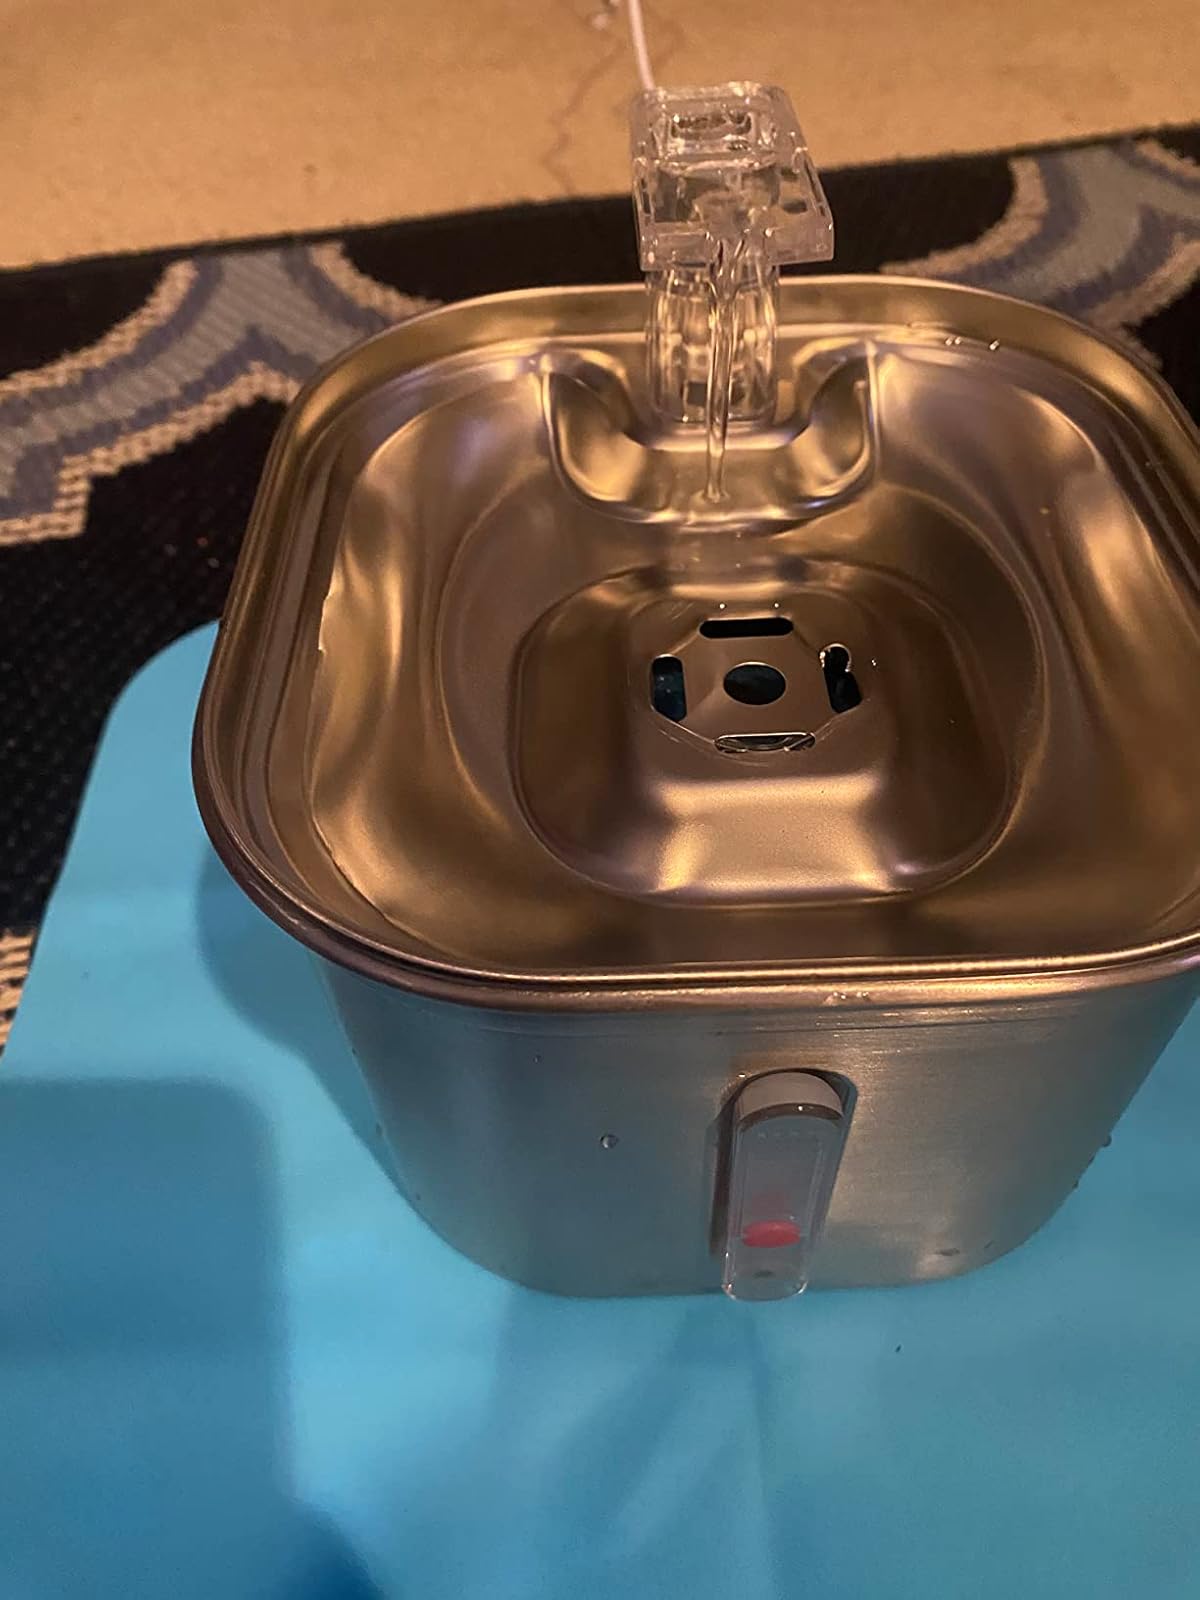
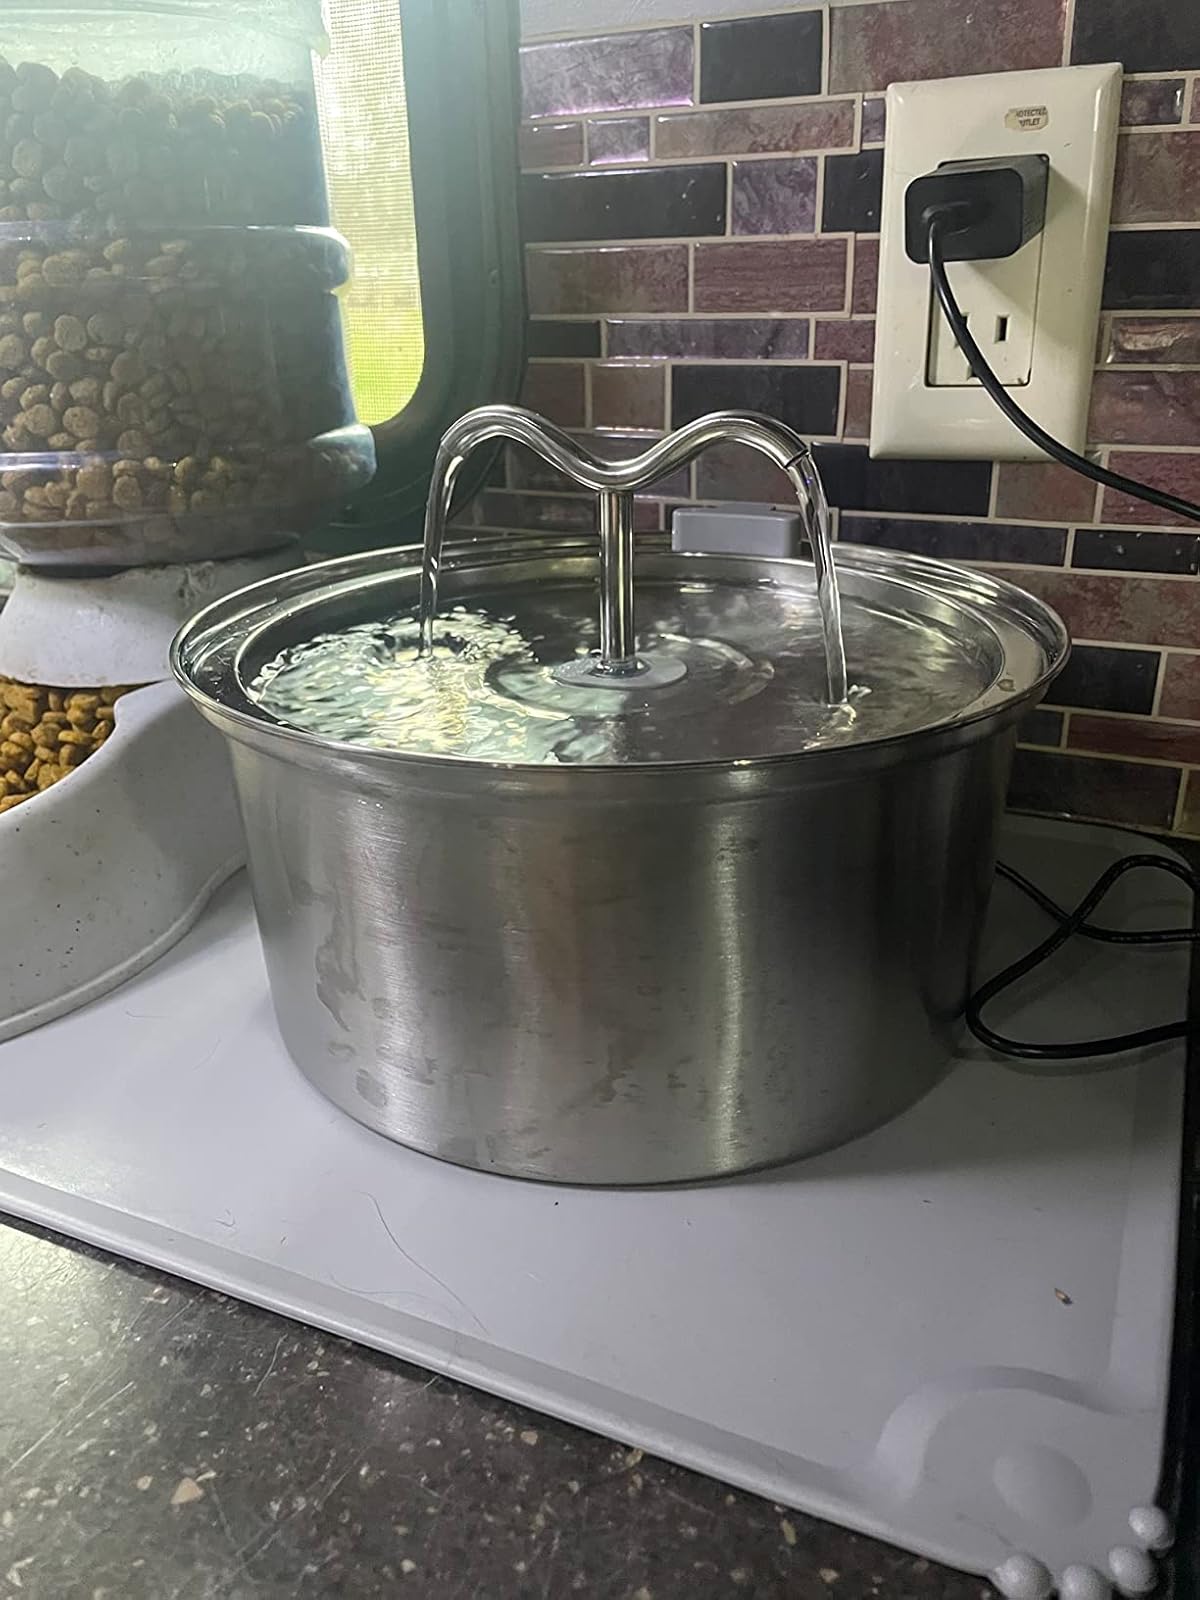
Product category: items_bowl
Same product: no